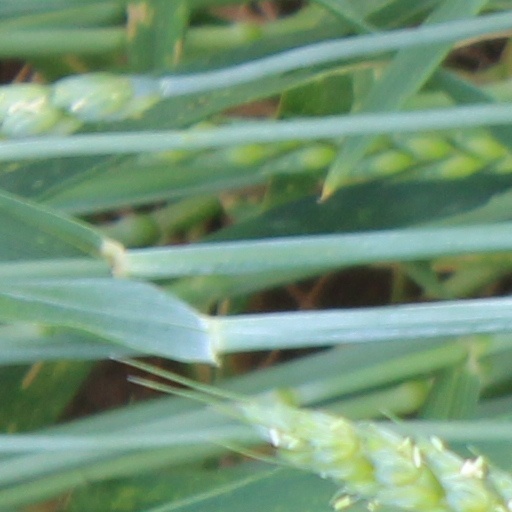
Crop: wheat